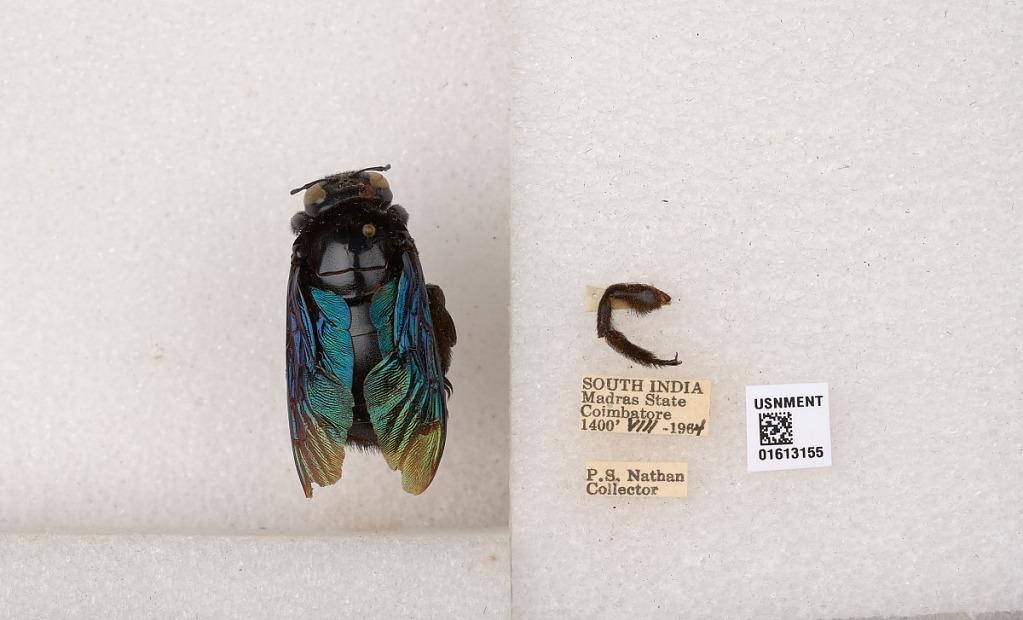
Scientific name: Xylocopa (Mesotrichia) tenuiscapa Westwood
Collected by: P. Nathan
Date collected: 1964-8-1
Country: India
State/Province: Tamil Nadu
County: Coimbatore
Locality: Coimbatore